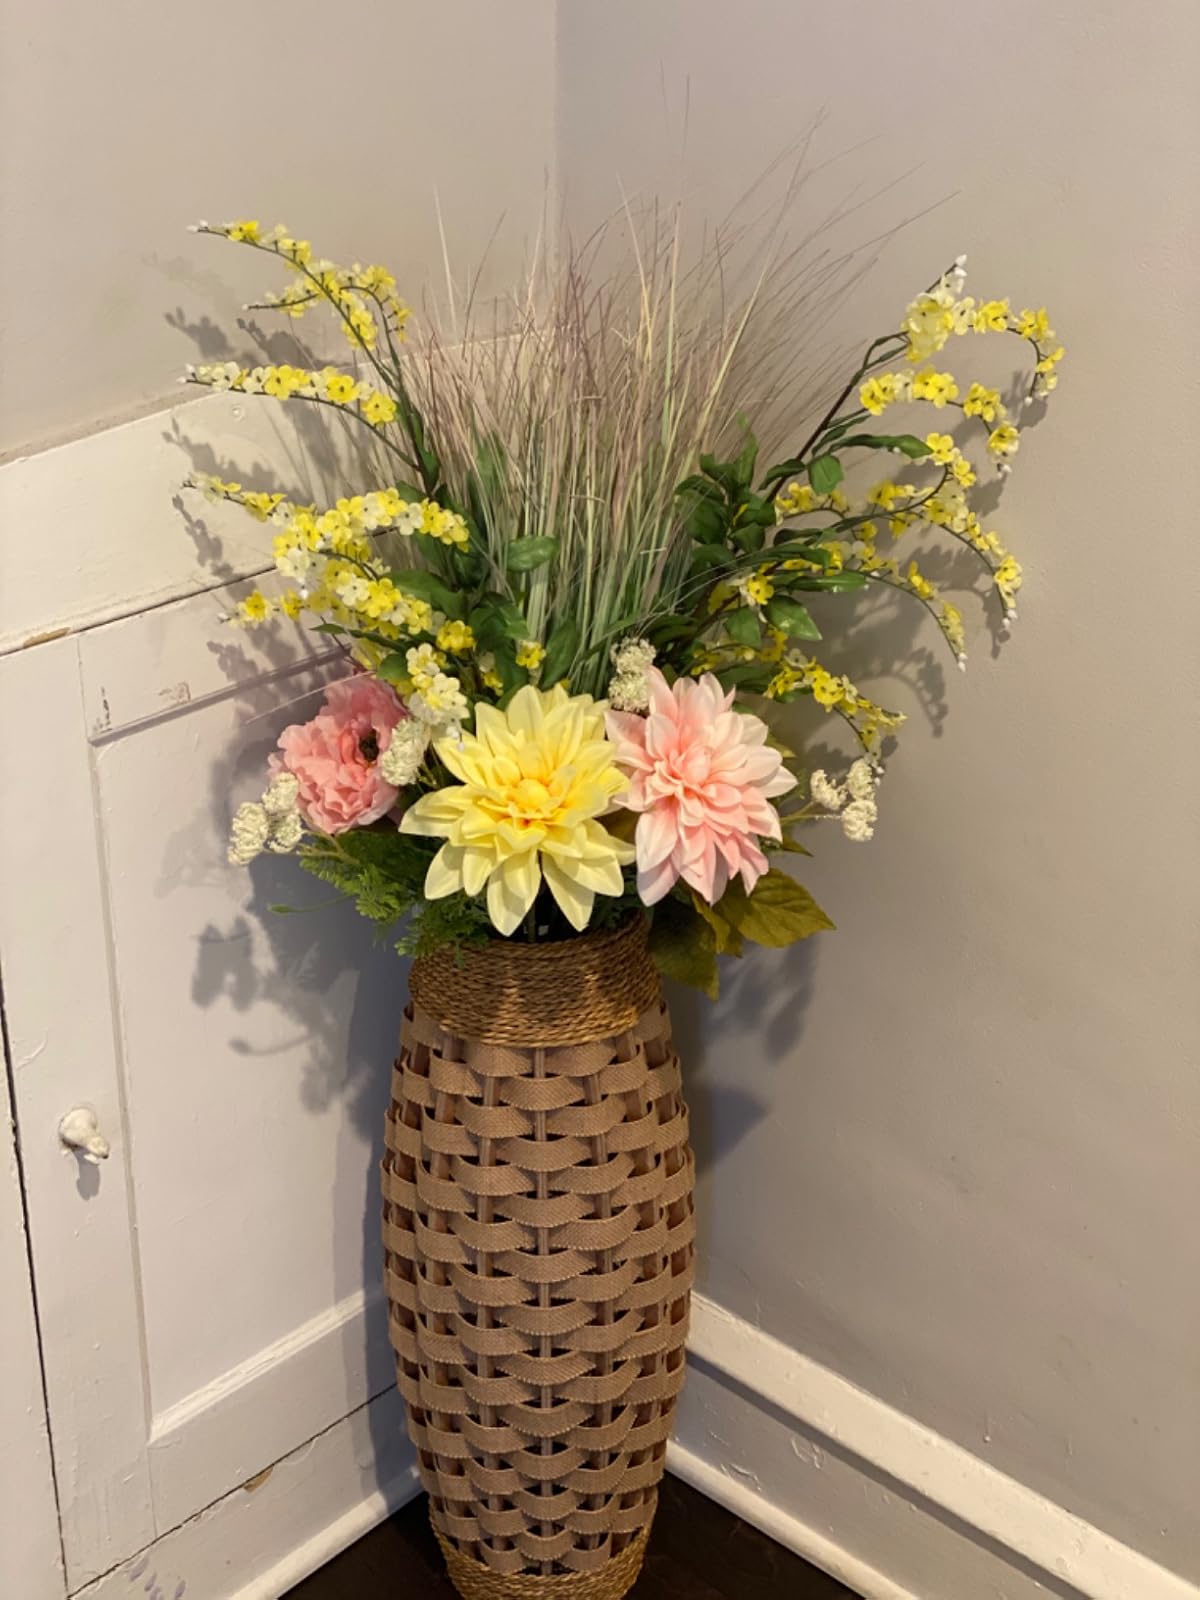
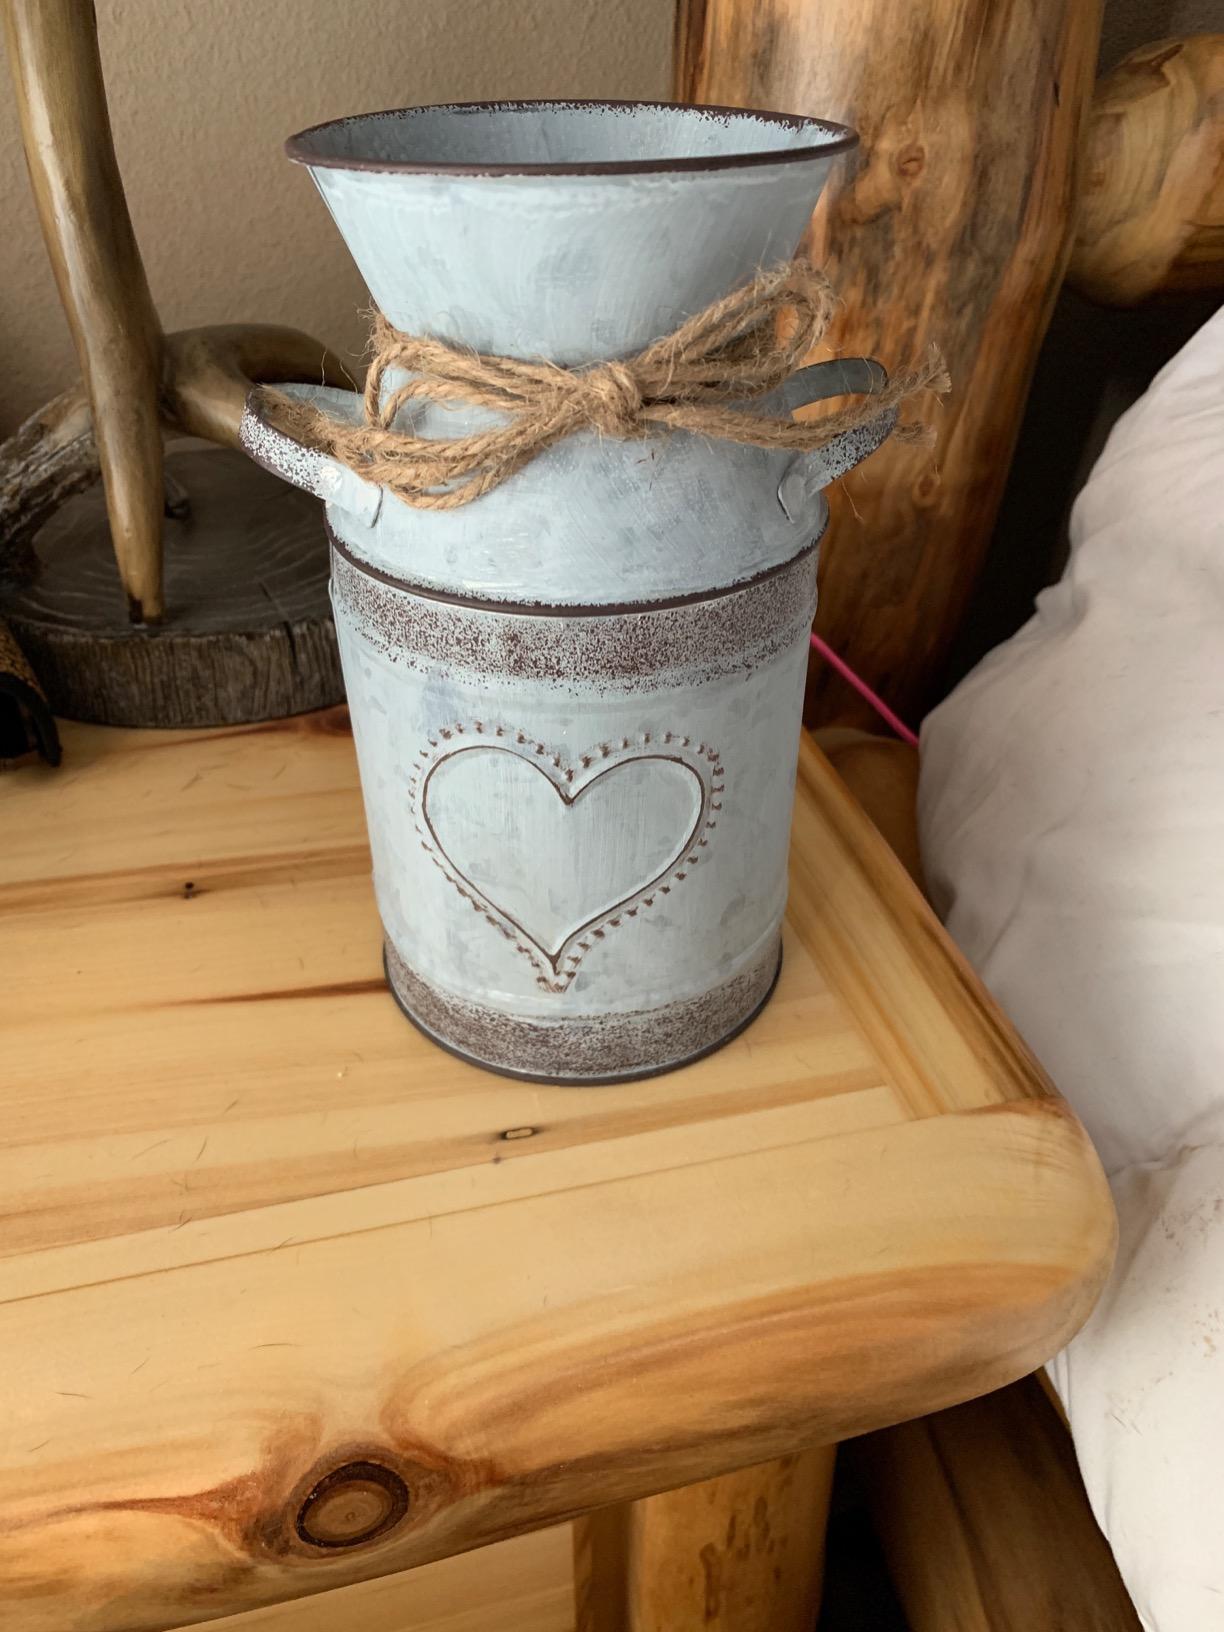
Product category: vase
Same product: no